Kölliken

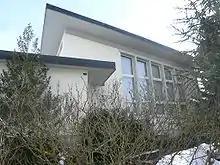
Kölliken congregation of the United Apostolic Church of Switzerland

From the , 838 or 21.4% were Roman Catholic, while 2,337 or 59.8% belonged to the Swiss Reformed Church. Of the rest of the population, there were 6 individuals (or about 0.15% of the population) who belonged to the Christian Catholic faith.